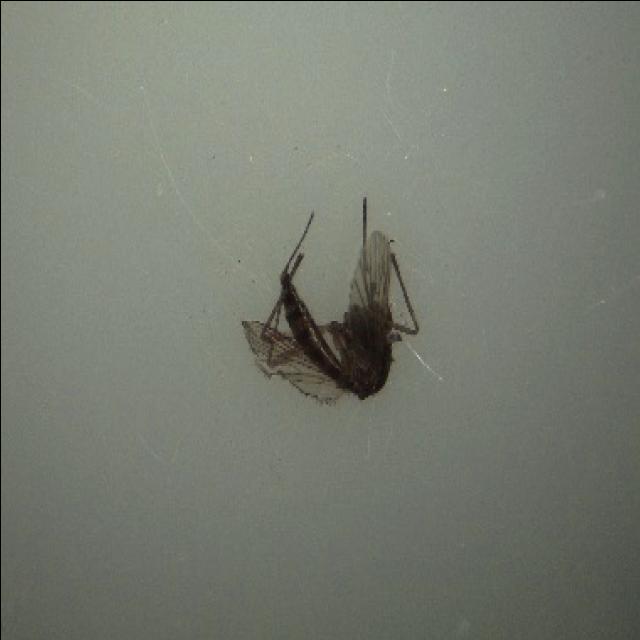
Species: aedes_vexans